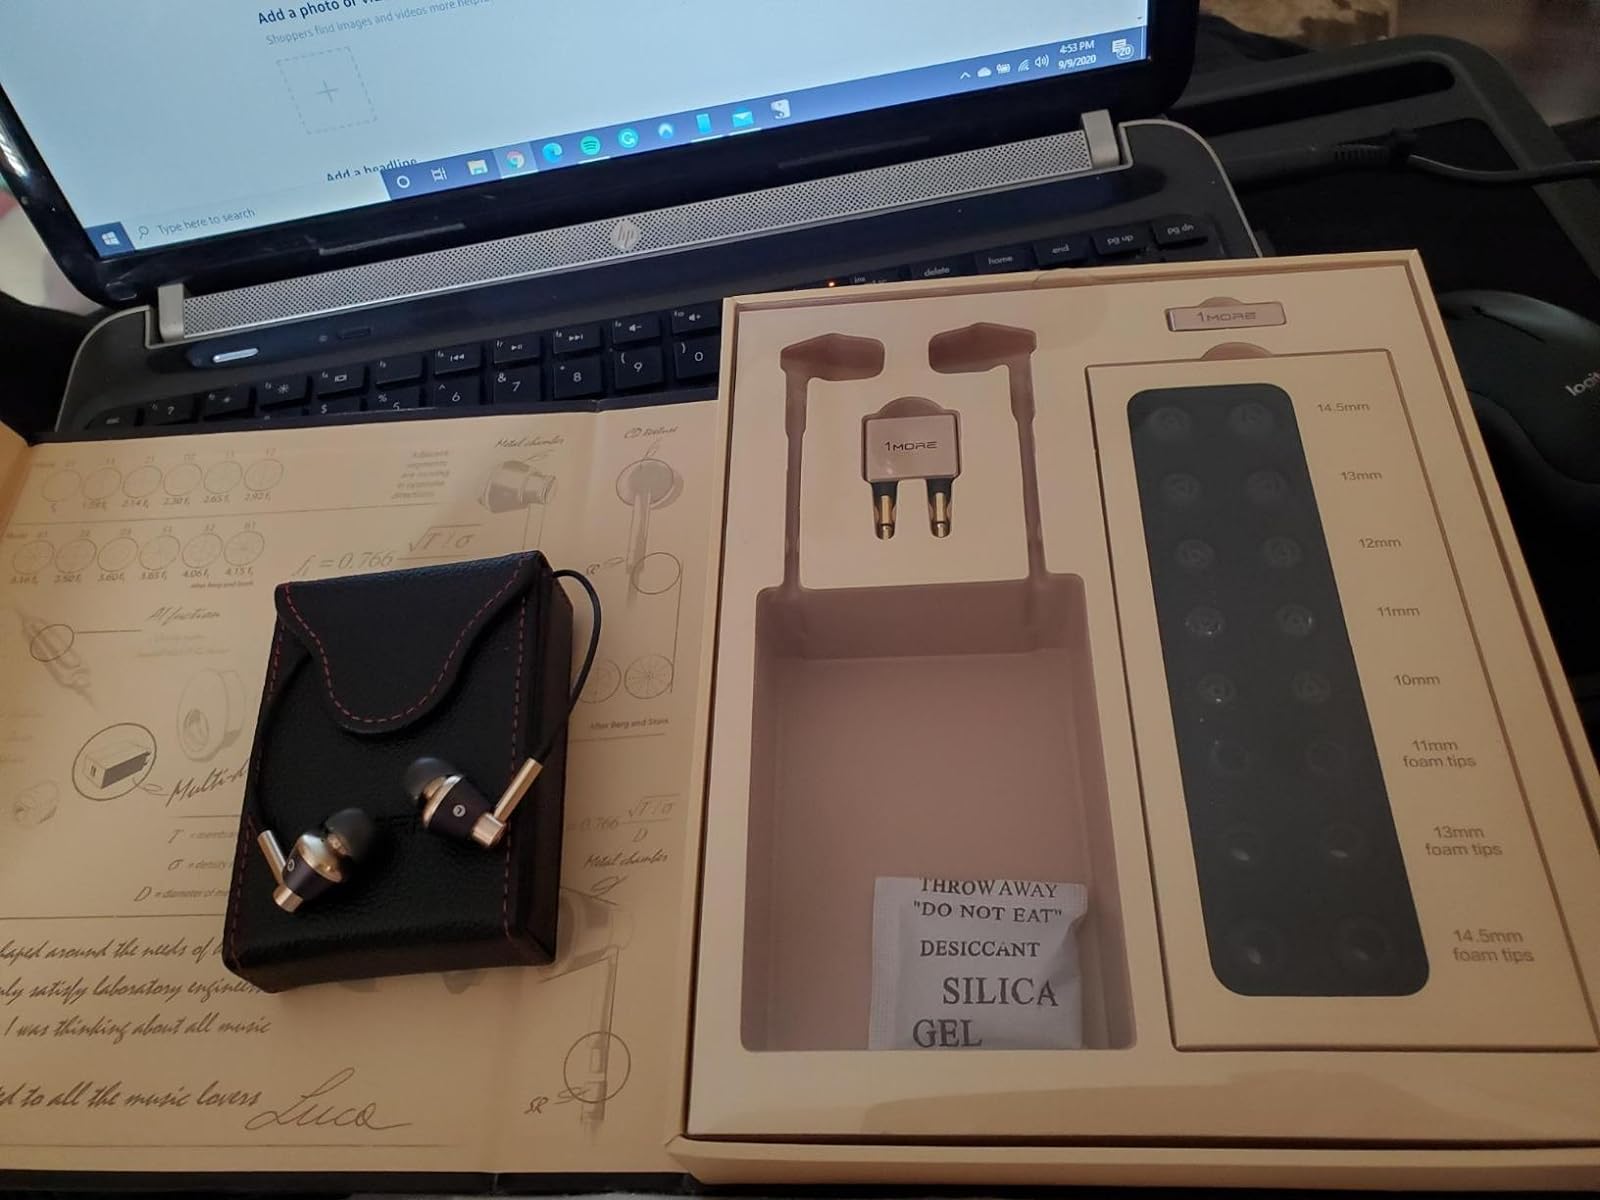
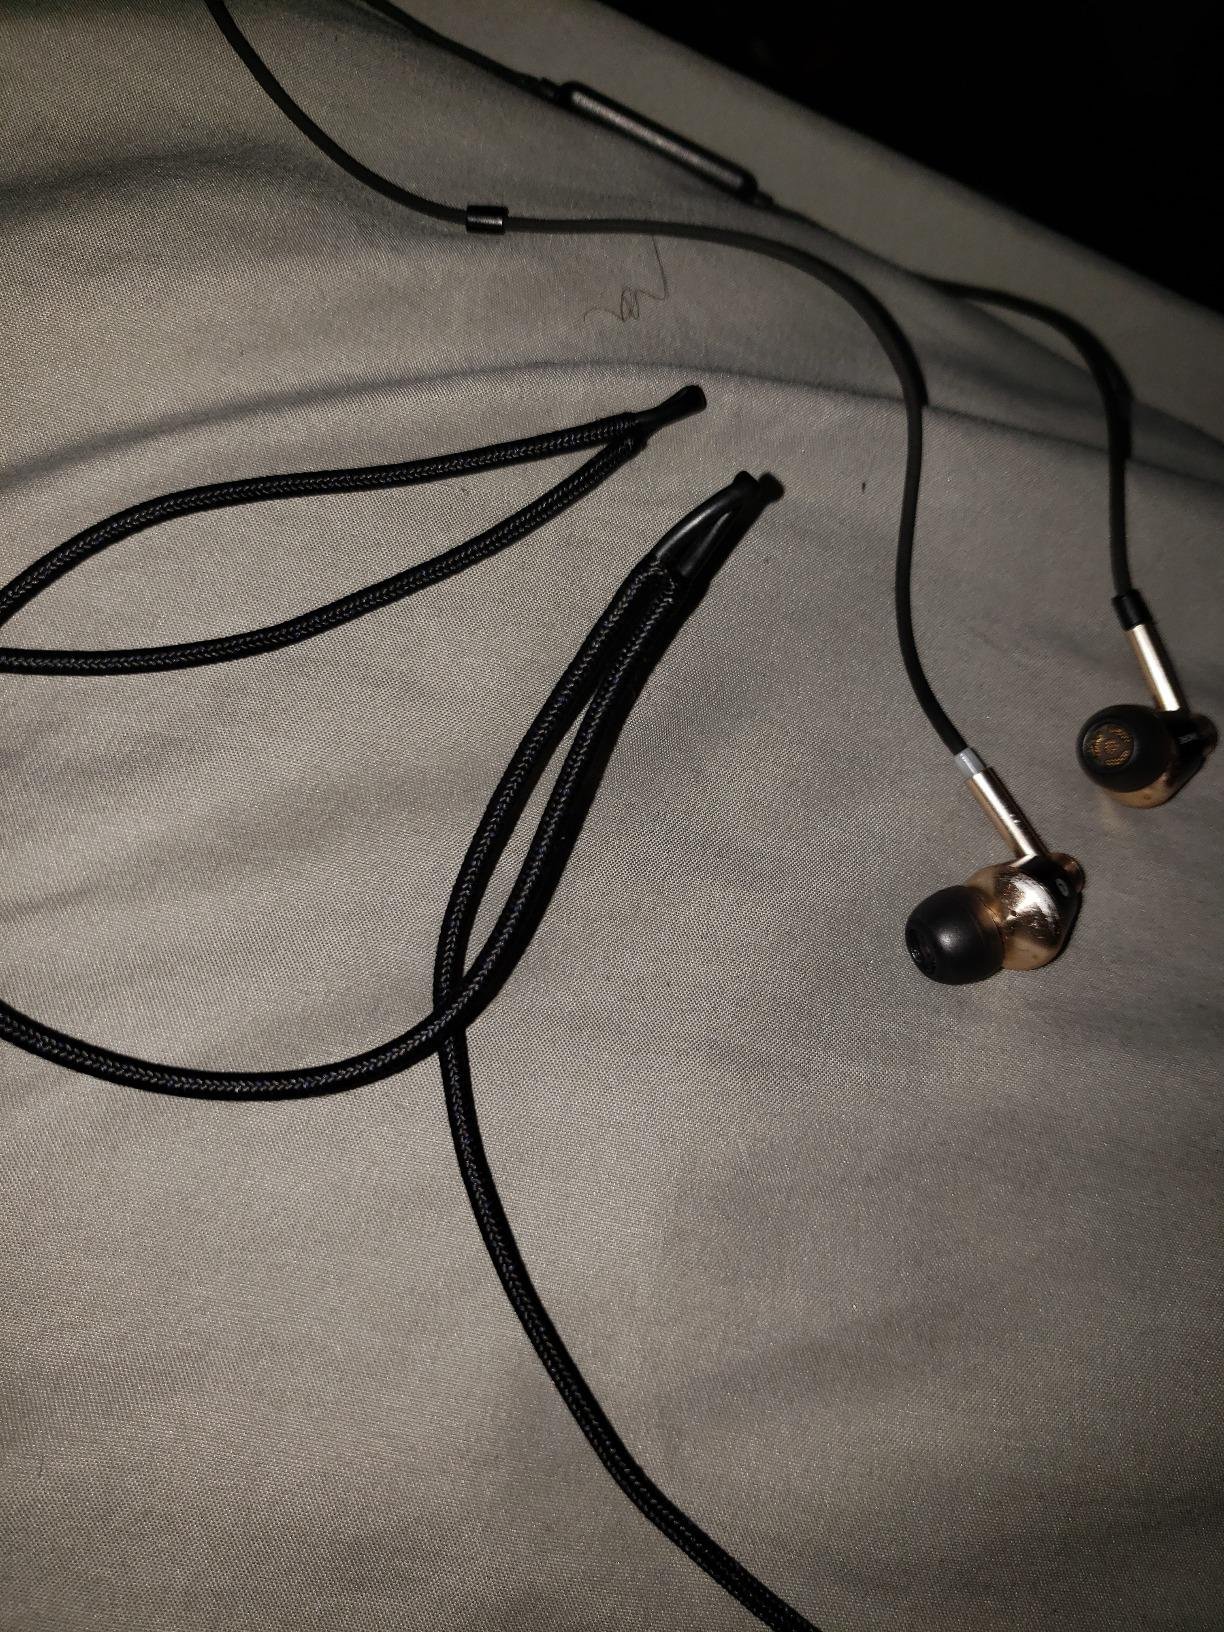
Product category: headphones
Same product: yes